It! The Terror from Beyond Space

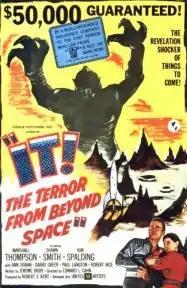
Theatrical release poster

It! The Terror from Beyond Space is an independently made 1958 American science fiction horror film, produced by Robert Kent, directed by Edward L. Cahn, that stars Marshall Thompson, Shawn Smith (Shirley Patterson), and Kim Spalding. The film was distributed by United Artists as a double feature with "Curse of the Faceless Man".